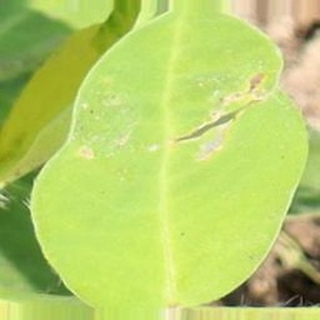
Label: groundnut_nutrition_deficiency